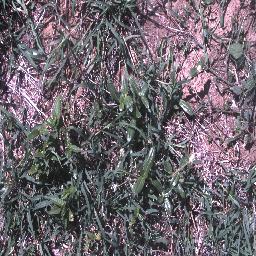
Label: negative